Gelati Cecchi

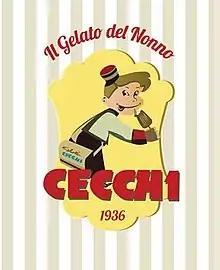
Gelati Cecchi

Gelati Cecchi is an Italian gelato company founded in 1936 by Gabriello Cecchi in Turin. Today the company is led by his grandson Stefano Cecchi.